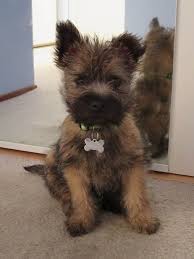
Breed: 211-n000009-cairn